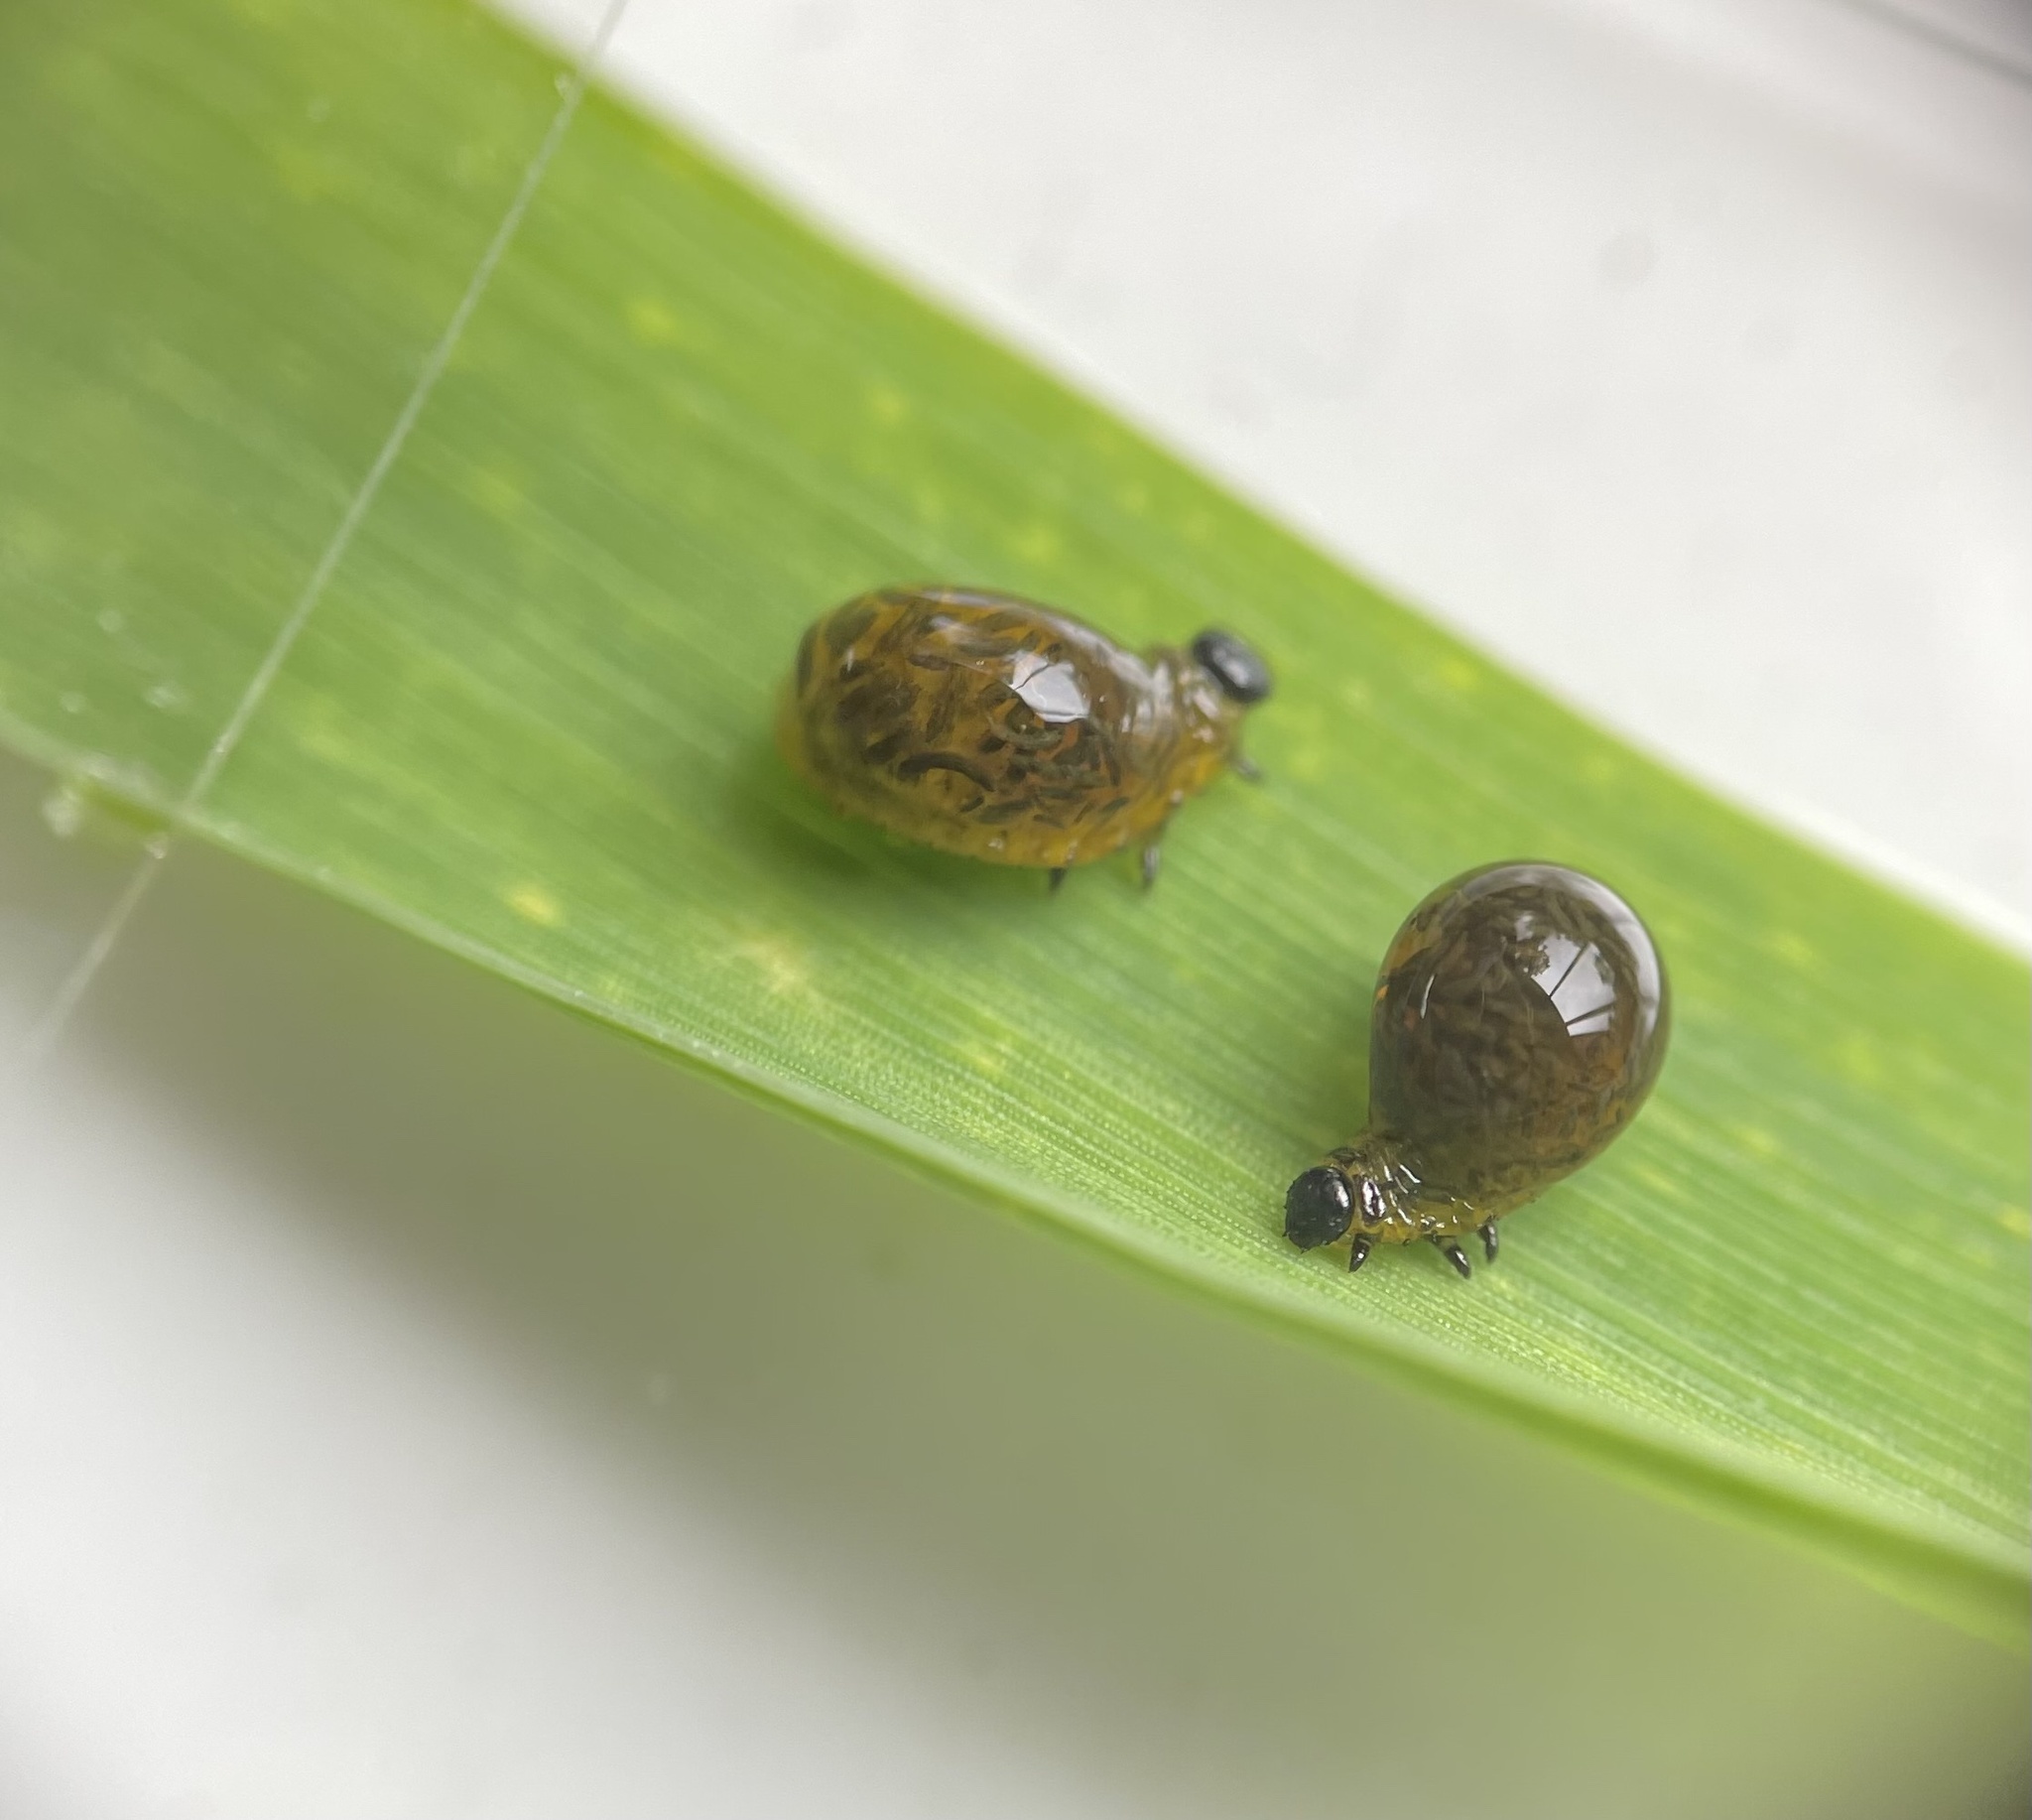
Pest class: cereal_leaf_beetle